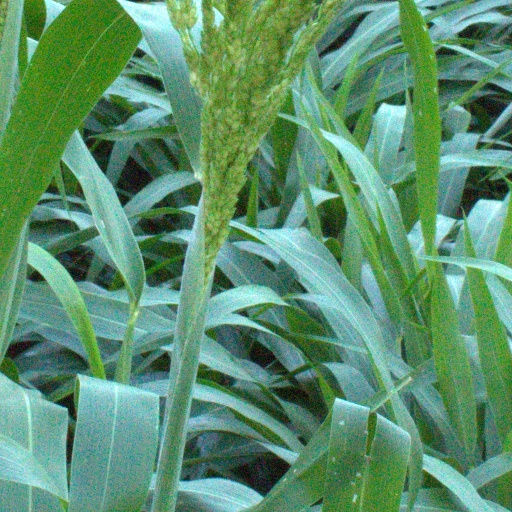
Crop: sorghum